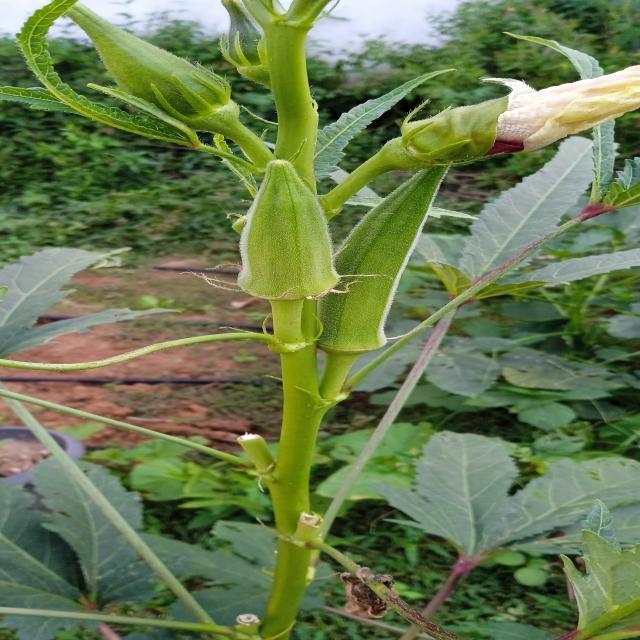
Label: Under-mature